Lewis Judd

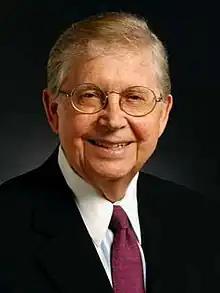

Lewis Lund Judd (February 10, 1930 – December 16, 2018) was an American neurobiologist and psychiatrist. He served as director of the National Institute of Mental Health (NIMH) from 1988 to 1992, chair of the Department of Psychiatry at the University of California, San Diego from 1977 to 2013, and as a vice president of the American Psychiatric Association. As NIMH director he helped develop the "Decade of the Brain", a research plan designed "to bring a precise and detailed understanding of all the elements of brain function within our own lifetime."